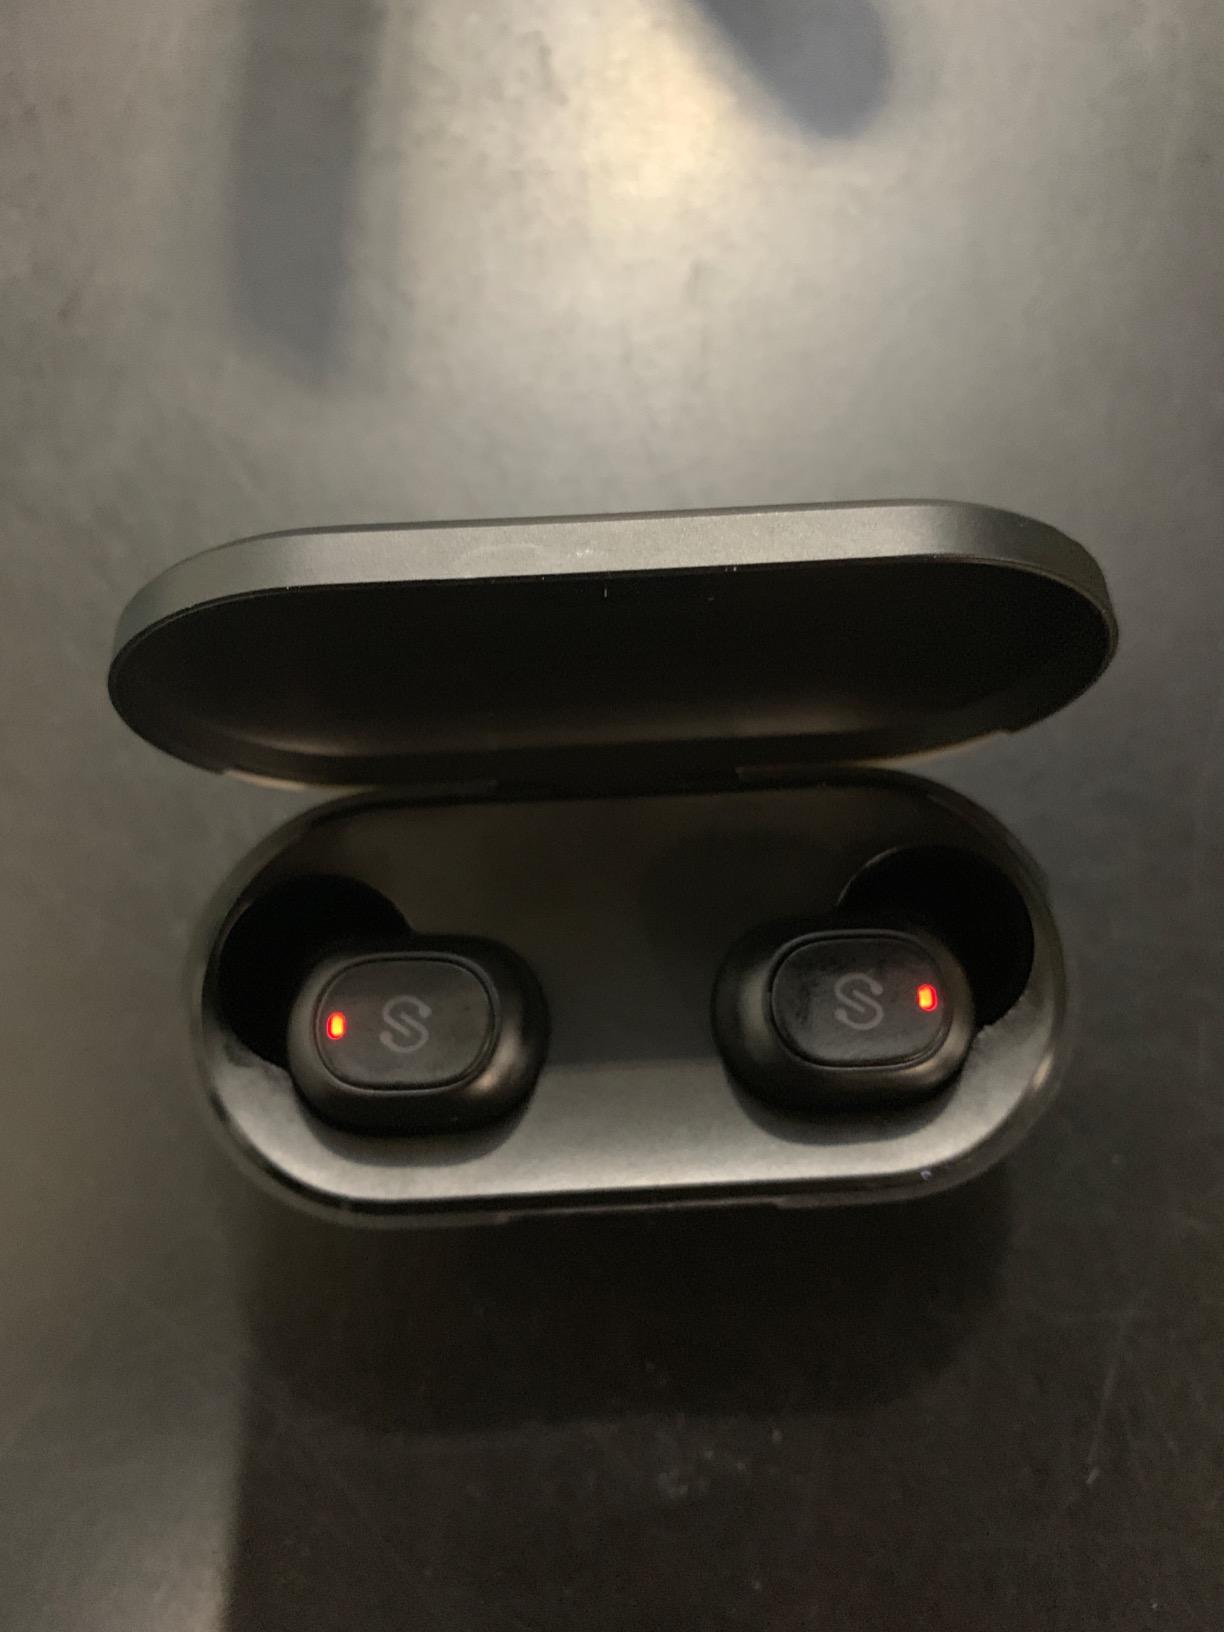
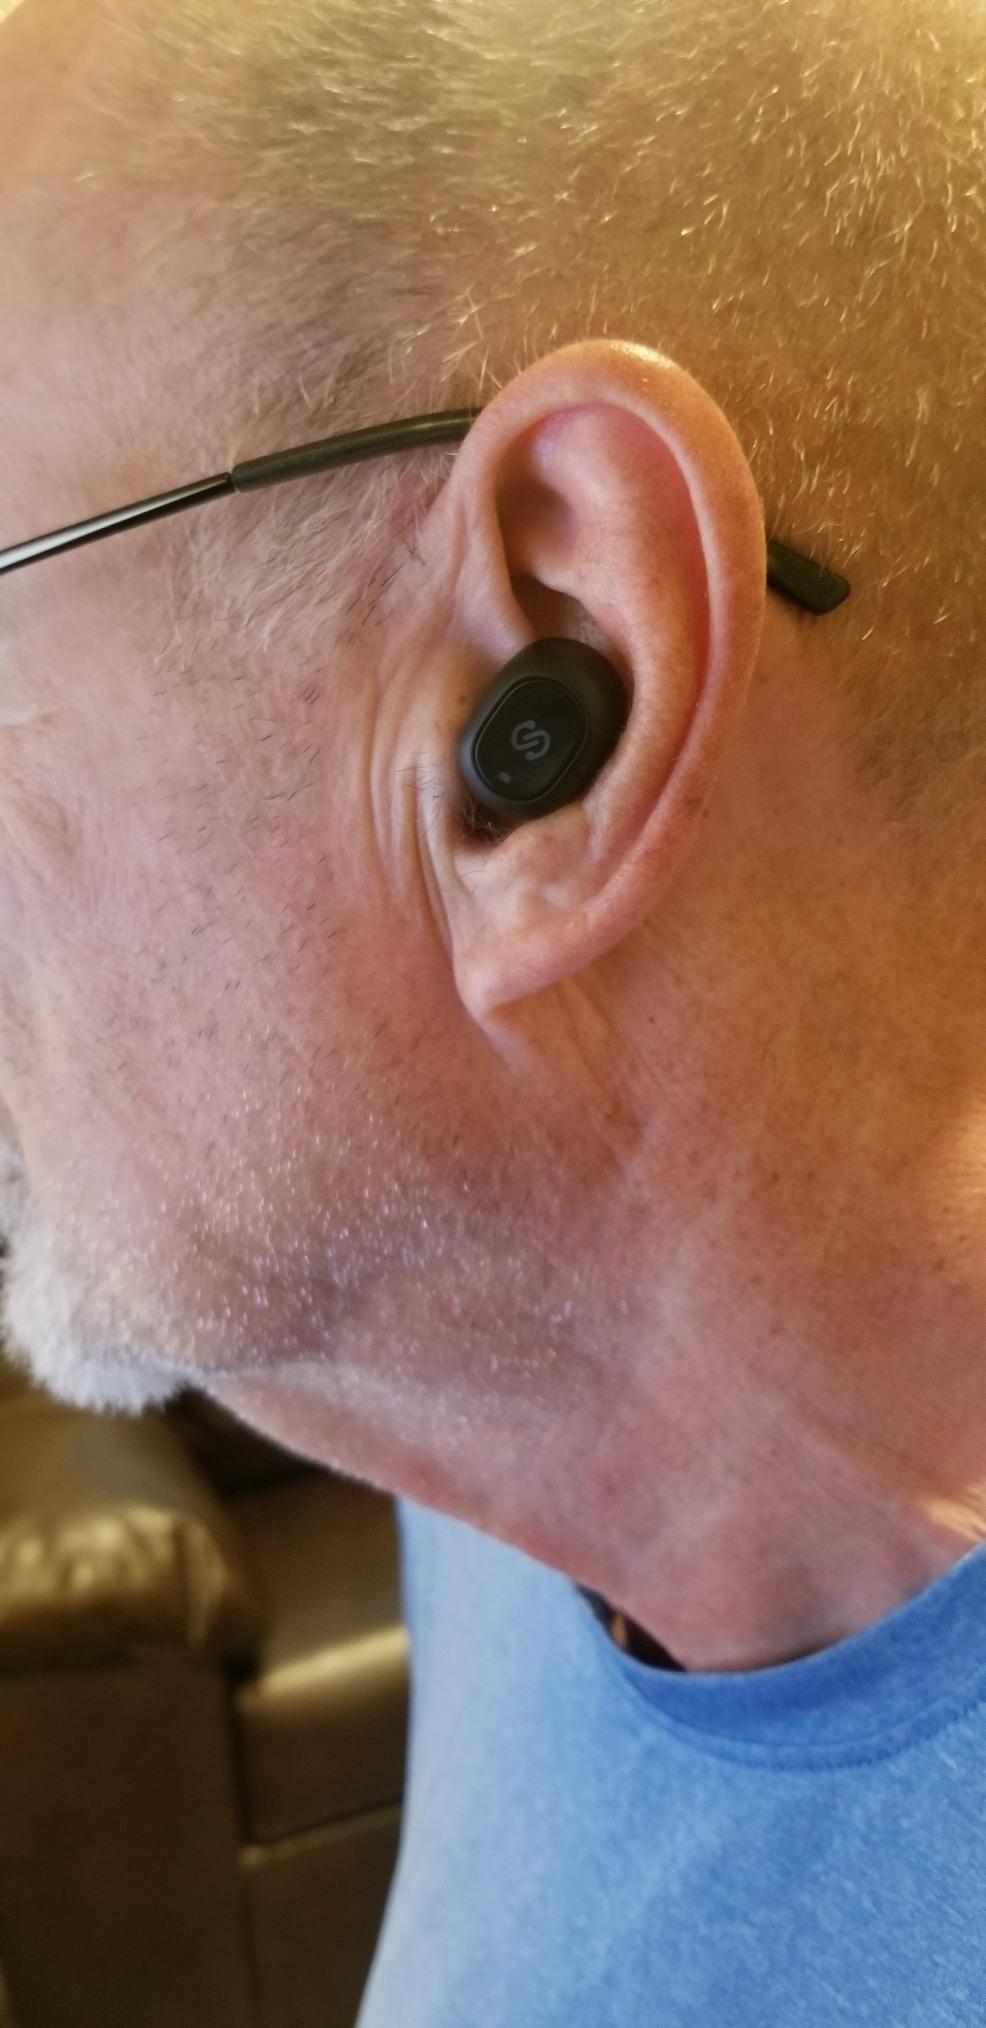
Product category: earbuds
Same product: yes